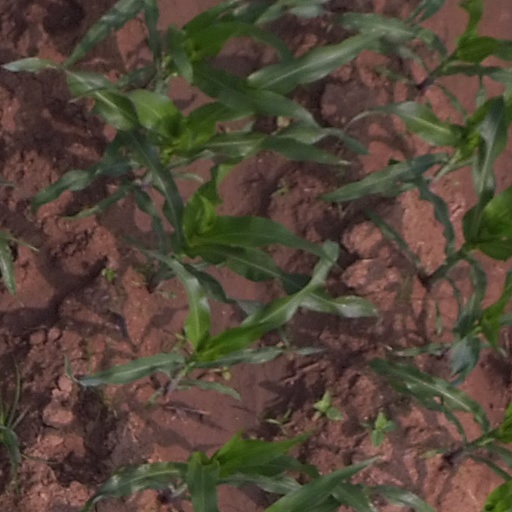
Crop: maize; corn